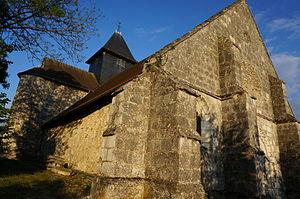
visible à Beaunay.
Cet article recense les monuments historiques de la Marne, en France.
L'église Notre-Dame de Beaunay est une église catholique située à Beaunay, dans le département français de la Marne. Elle est classée monument historique.
Beaunay est une commune française, située dans le département de la Marne en région Grand Est. Ses habitants sont les Traînes-fressure.